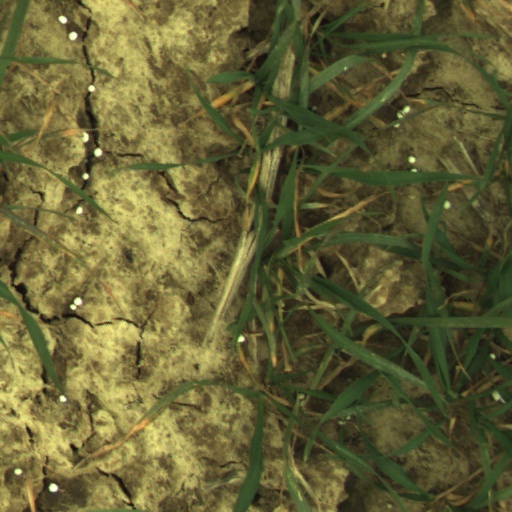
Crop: wheat